Michael Carver

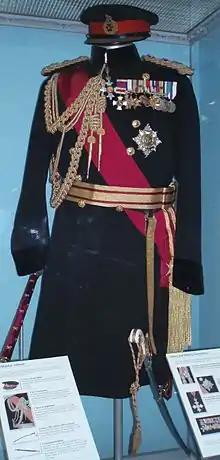
Carver's uniform at the Bovington Tank Museum.

Carver became a Technical Staff officer to the Ministry of Supply in 1947, and having been promoted to the substantive rank of major on 31 January 1948, he became Assistant Quartermaster-General (Plans) at Headquarters Allied Forces Central Europe in May 1951 and then head of the exercise planning staff at SHAPE in October 1952. Having been promoted to lieutenant-colonel on 27 March 1954 and to colonel on 17 June 1954, he was appointed Deputy Chief of Staff at East Africa Command in June 1954; he took part in the closing stages of the response to the Mau Mau Uprising in Kenya for which he was mentioned in despatches on 19 July 1955. He was then elevated to Chief of Staff in East Africa in October 1955 and appointed a Companion of the Order of the Bath on 8 March 1957. After attending the Imperial Defence College during most of 1957, he was appointed Director of Plans at the War Office in London in February 1958, Commander of the 6th Brigade at Münster in January 1960 and General Officer Commanding (GOC) of the 3rd Division with the rank of major-general on 4 September 1962. His division was deployed to Cyprus in February 1964 and he was made Director of Army Staff Duties at the Ministry of Defence on 7 October 1964 and it was in this role that he famously substantially reduced the size of the Territorial Army (TA).